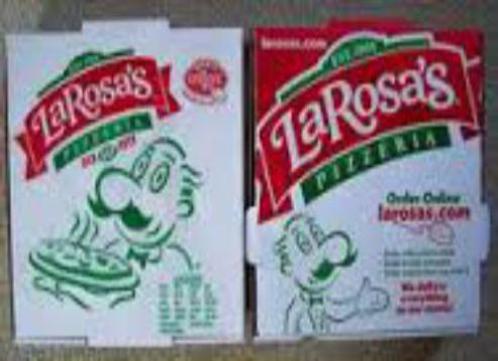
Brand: larosa's pizzeria
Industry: Food